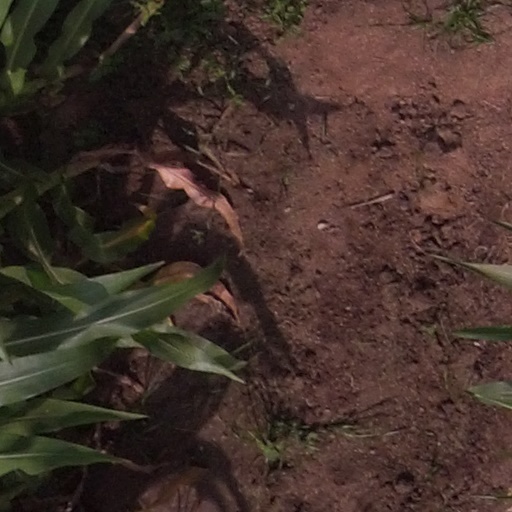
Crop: maize; corn